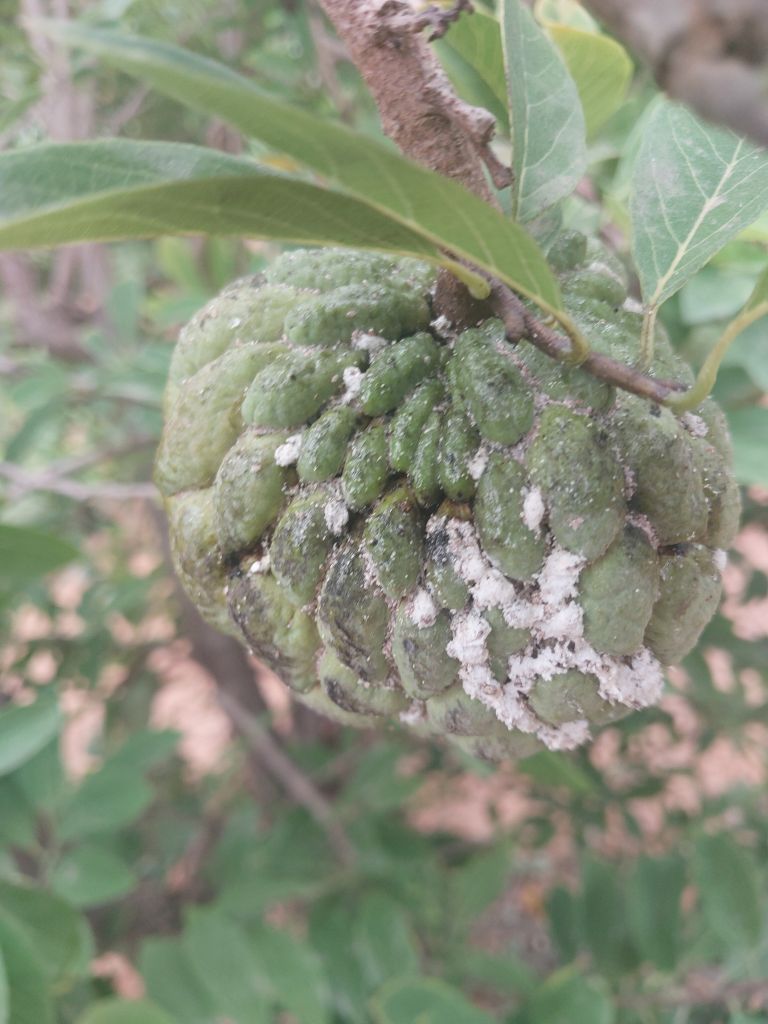
Disease label: Mealy Bug